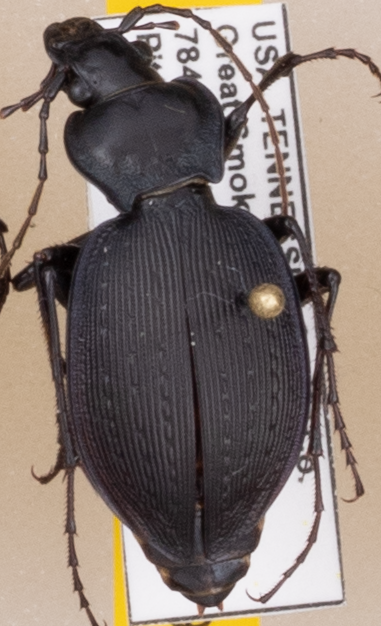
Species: Carabus goryi
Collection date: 2021-06-08
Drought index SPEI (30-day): -0.42
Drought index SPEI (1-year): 0.63
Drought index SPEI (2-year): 2.09